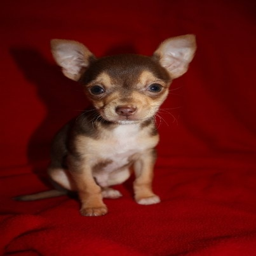
filming location as a puppy !